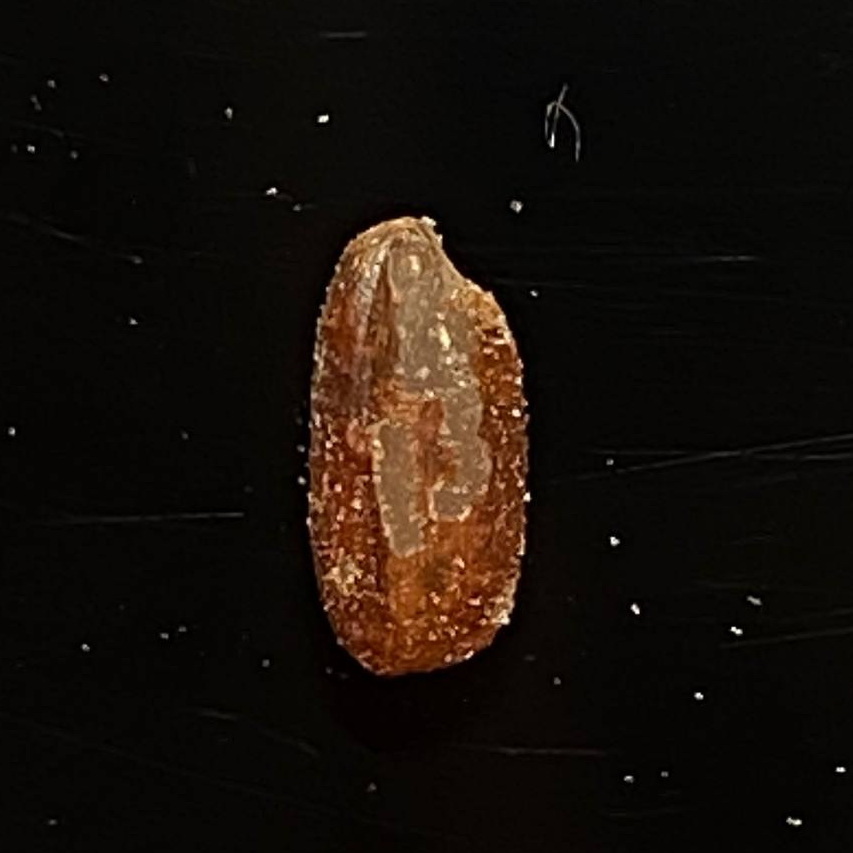
Rice variety: Ganjiya